Mundham

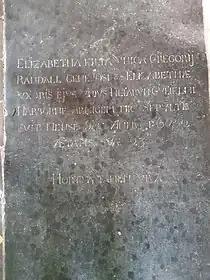
Elizabeth Randall's Floor Plaque

The northern aisle holds the church's small, victorian Organ, gives 50 additional seats, and on the east wall is a framed brass rubbing of the memorial to William Harborne, whom was the first English Ambassador to Constantinople.